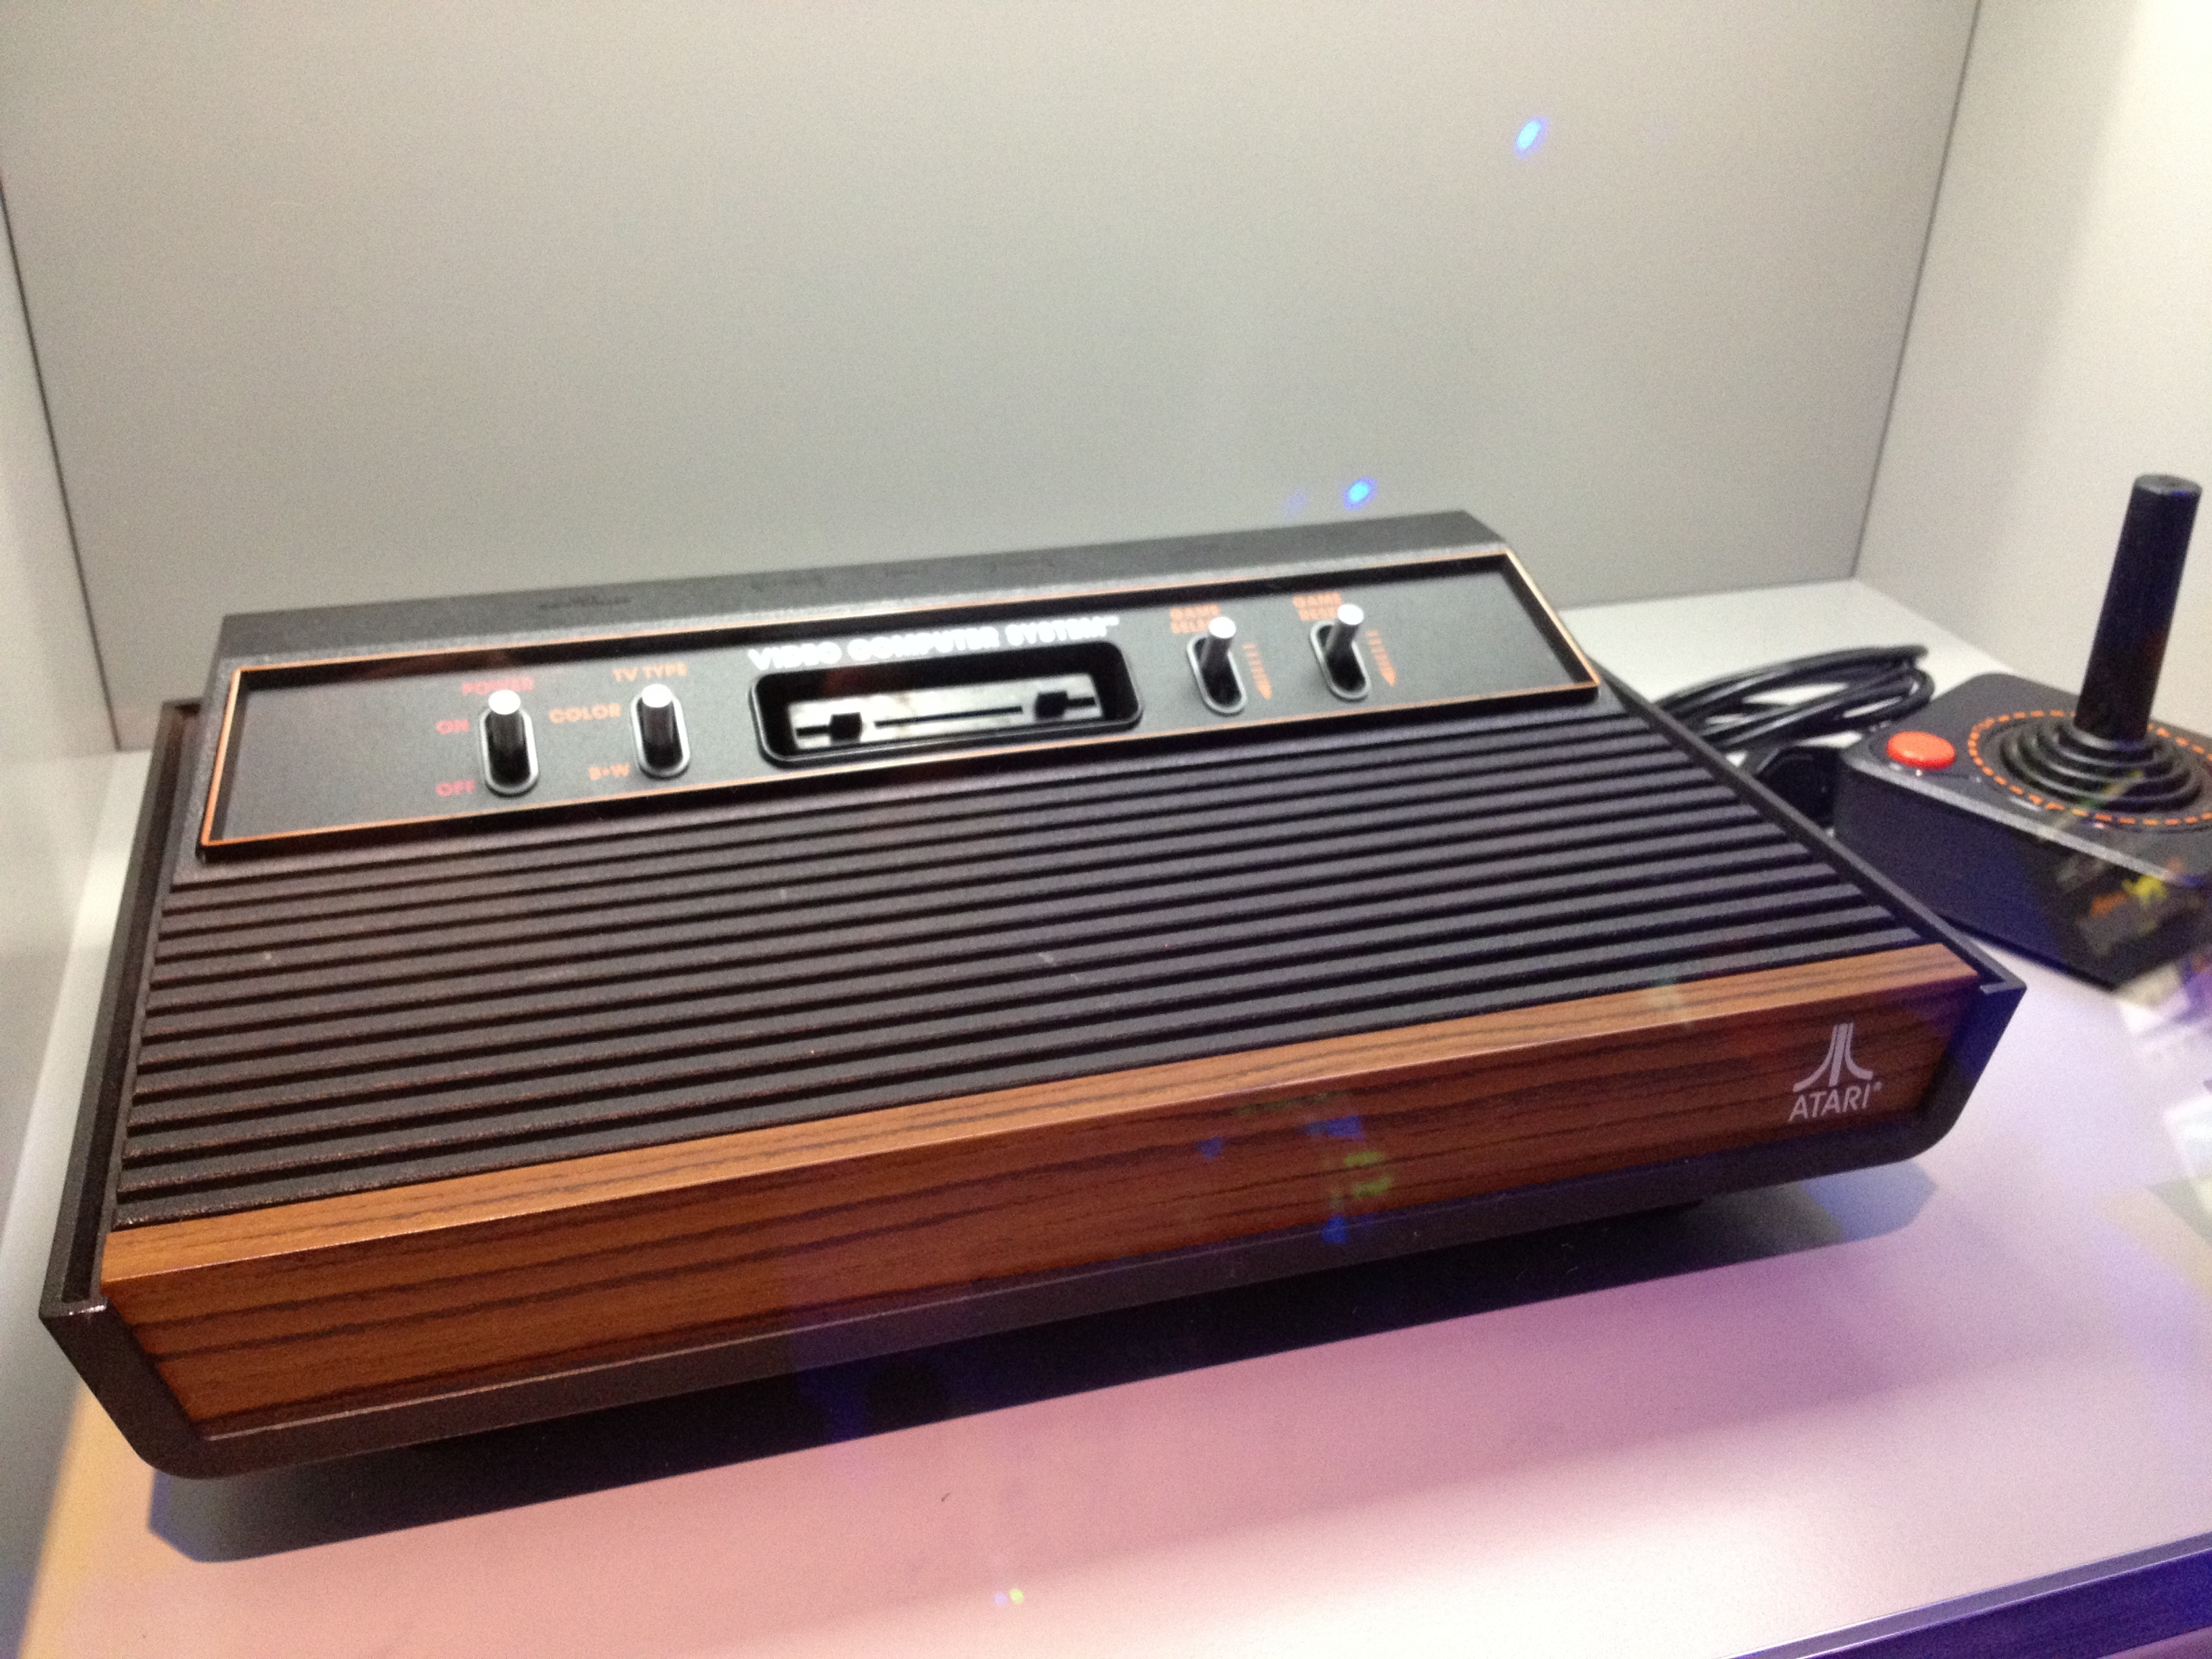
technology, furniture, room, musical instrument, videogames, electronic device, electronic instrument, folk instrument